Ferronor

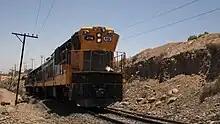
A Ferronor train

Ferronor (Empresa de Transporte Ferroviario S.A.) is a Chilean railway company operating on the old Red Norte (northern network) of Empresa de los Ferrocarriles del Estado, which was privatised in 1997. Since 2004 the primary shareholder is APCO.